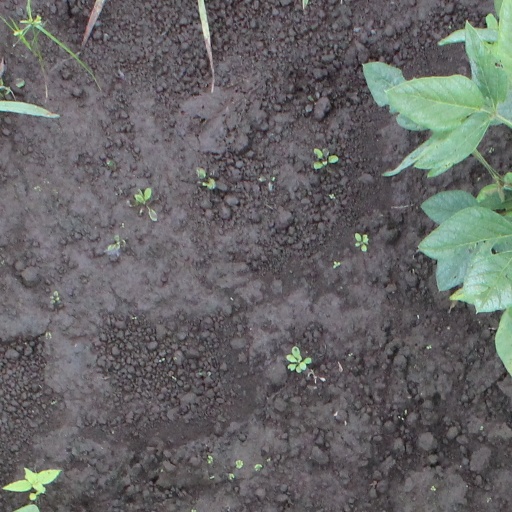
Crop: soybean